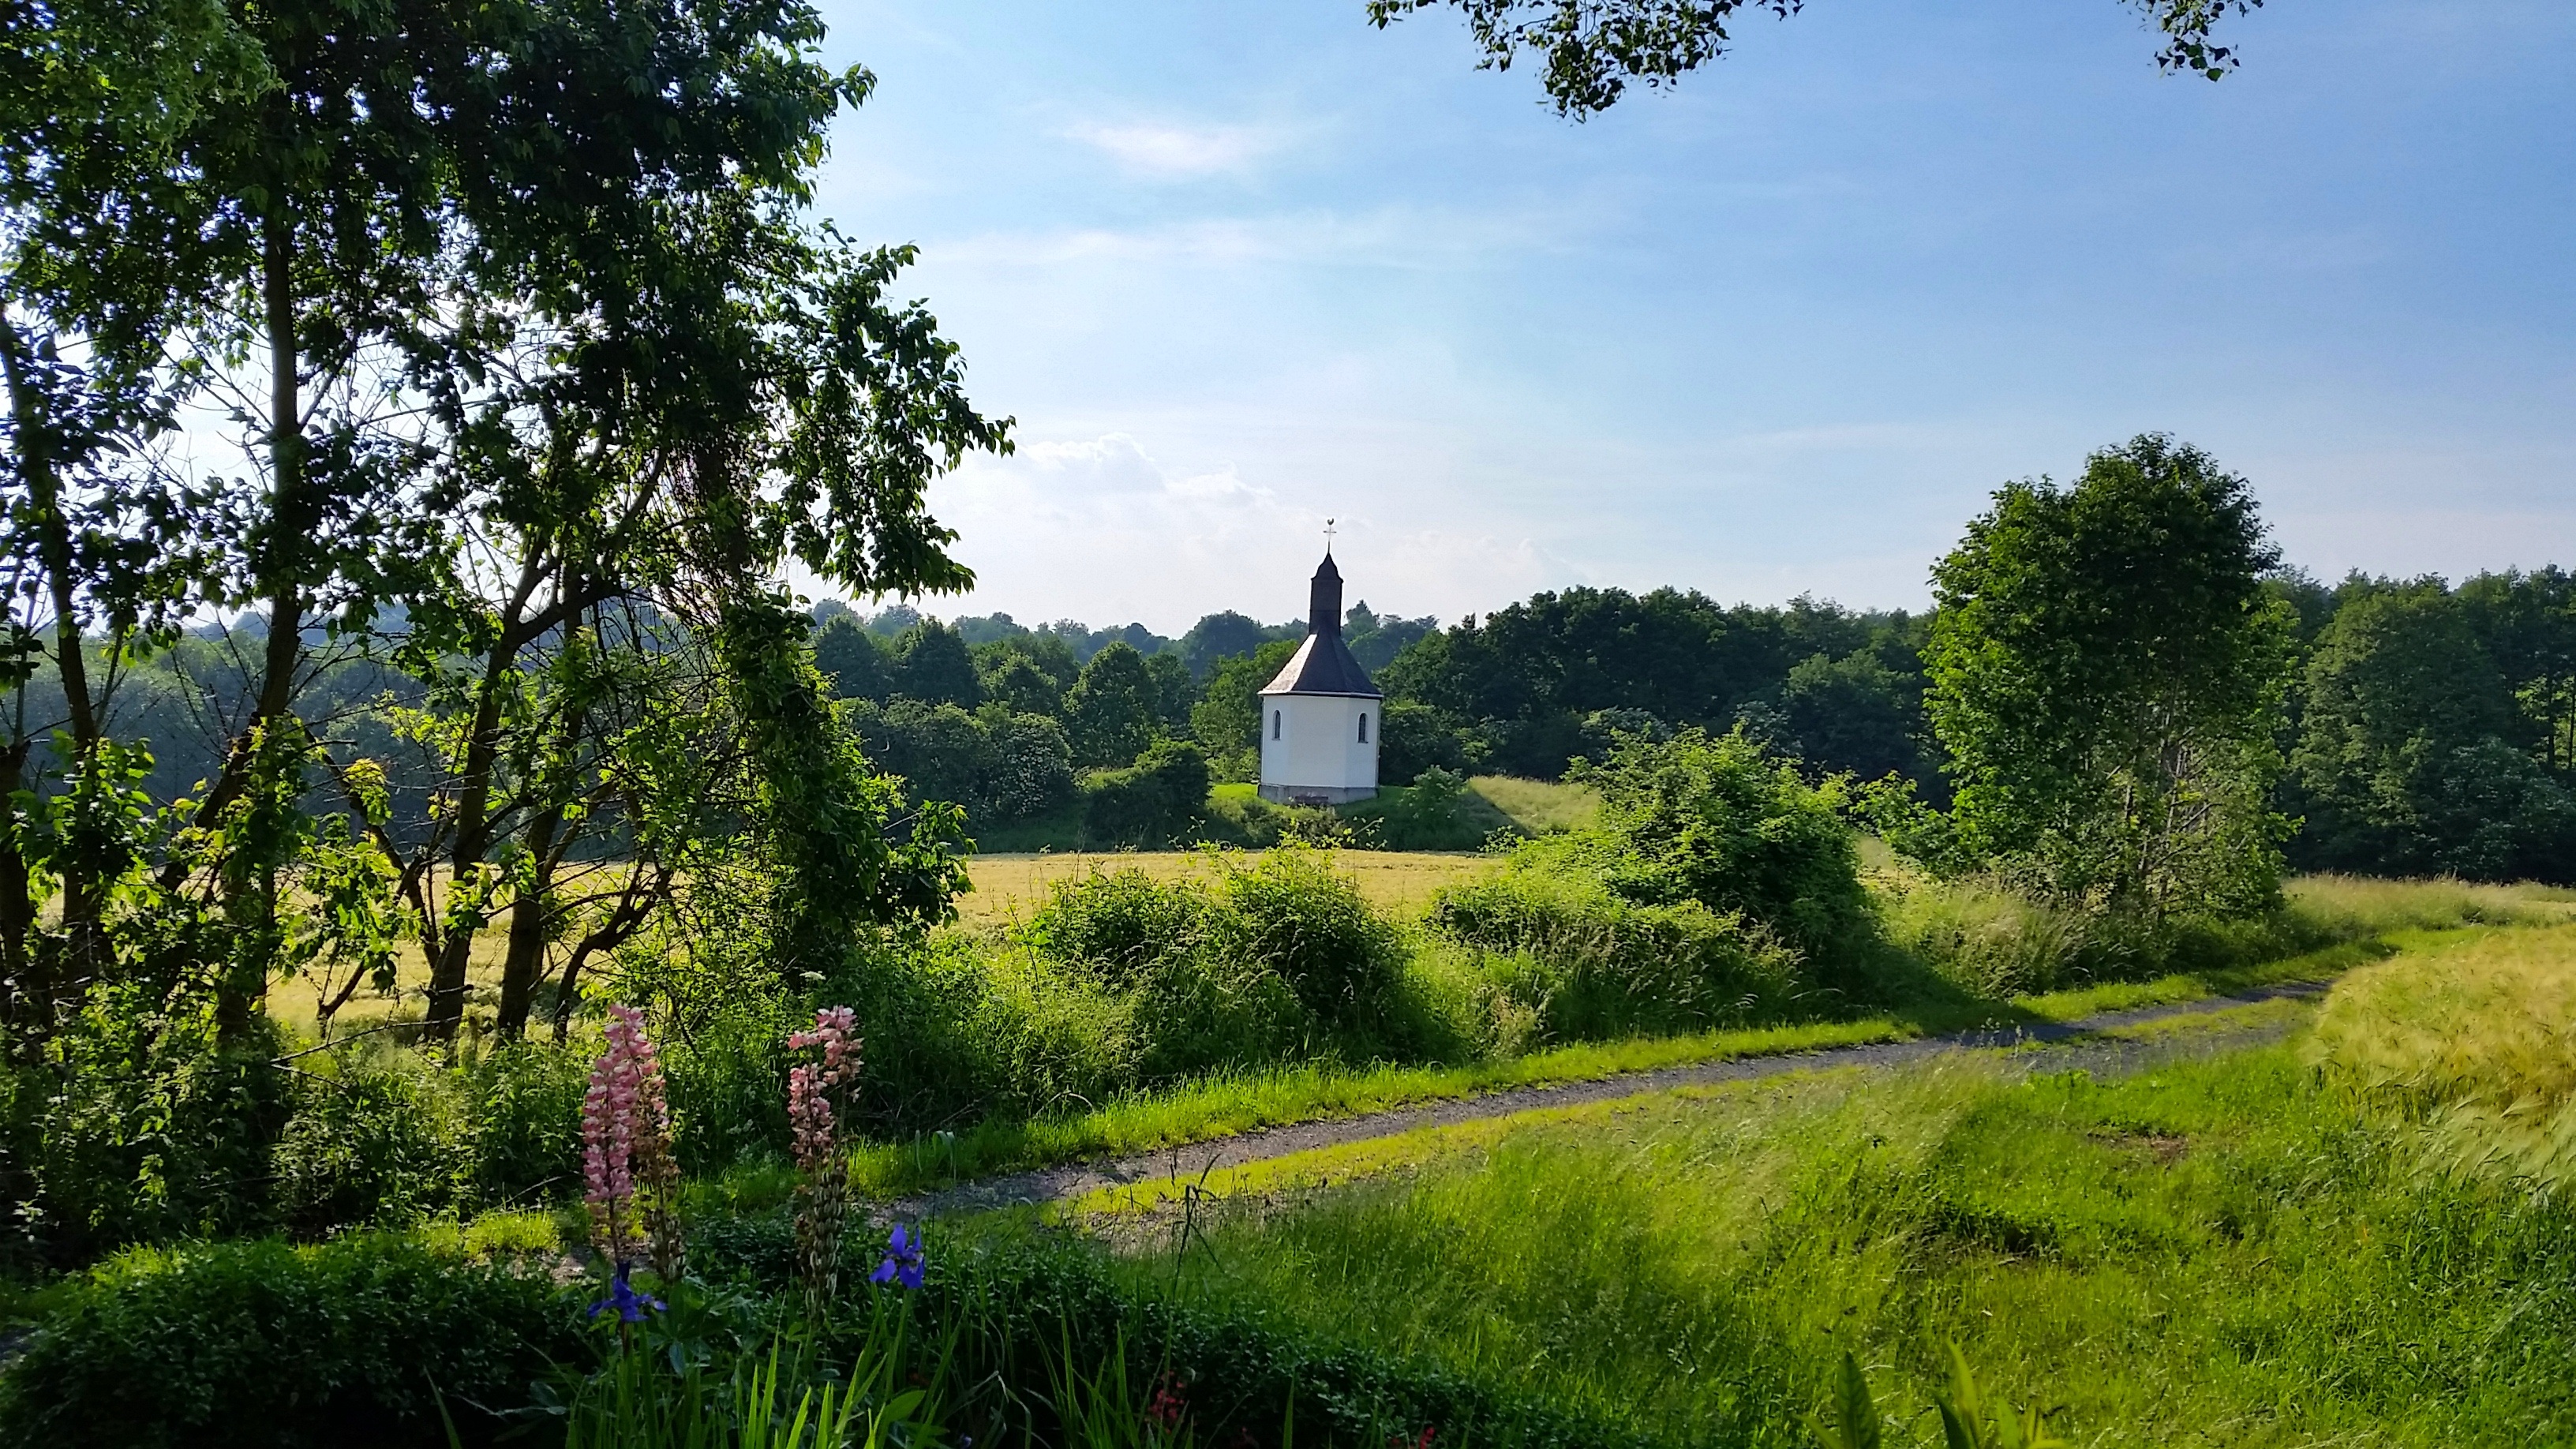
landscape, tree, nature, grass, horizon, sky, sun, hiking, field, farm, lawn, meadow, wheat, grain, hill, flower, view, chateau, summer, green, hike, park, blue, chapel, agriculture, garden, blue sky, wheat field, sunny, germany, beautiful, cereals, estate, woodland, habitat, ecosystem, bauer, arable, rural area, sunny day, calm oasis, resting point